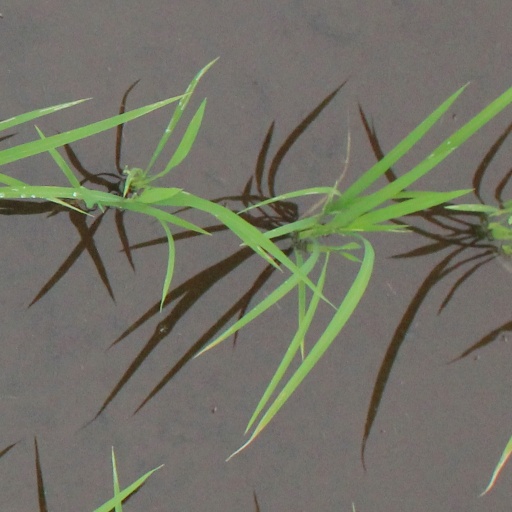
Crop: rice